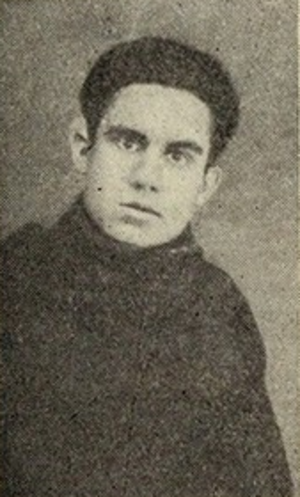
Adelino Hermitério da Palma Carlos est un professeur universitaire, avocat et homme d'État portugais. Personnalité forte, intelligent, cultivé, possédant une extraordinaire capacité de travail, il fut Premier ministre du premier gouvernement provisoire du Portugal après la Révolution des Œillets. En tant que bâtonnier de l'ordre des avocats, il joua un rôle important dans la consolidation institutionnelle et dans l'internationalisation de cette corporation. Il a d'ailleurs été président de l'Union internationale des avocats de 1960 à 1962. Il fut grand maître du Grand Orient lusitanien, principale organisation de la franc-maçonnerie portugaise.
Cette page recense les chefs du gouvernement portugais depuis 1834. Le titre du chef du gouvernement a évolué ainsi :